Louis Pierre Gratiolet

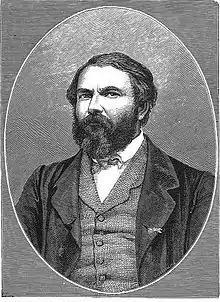
Pierre Gratiolet (1815-1865)

Louis Pierre Gratiolet (6 July 1815 – 16 February 1865) was a French anatomist and zoologist who was a native of Sainte-Foy-la-Grande, Gironde. He succeeded Isidore Geoffroy Saint-Hilaire (1805-1861) as professor of zoology to the Faculty of Sciences at the University of Paris.